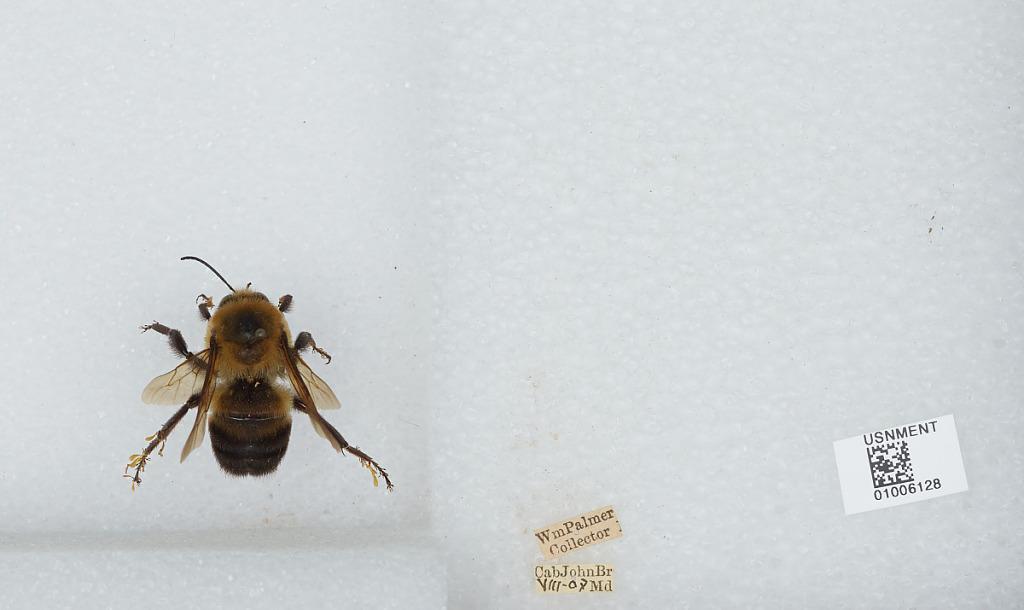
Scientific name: Bombus (Separatobombus) griseocollis (De Geer)
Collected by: W. Palmer
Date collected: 1907-8-
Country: United States
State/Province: Maryland
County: Montgomery
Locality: Cabin John Bridge
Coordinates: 38.9728, -77.1486